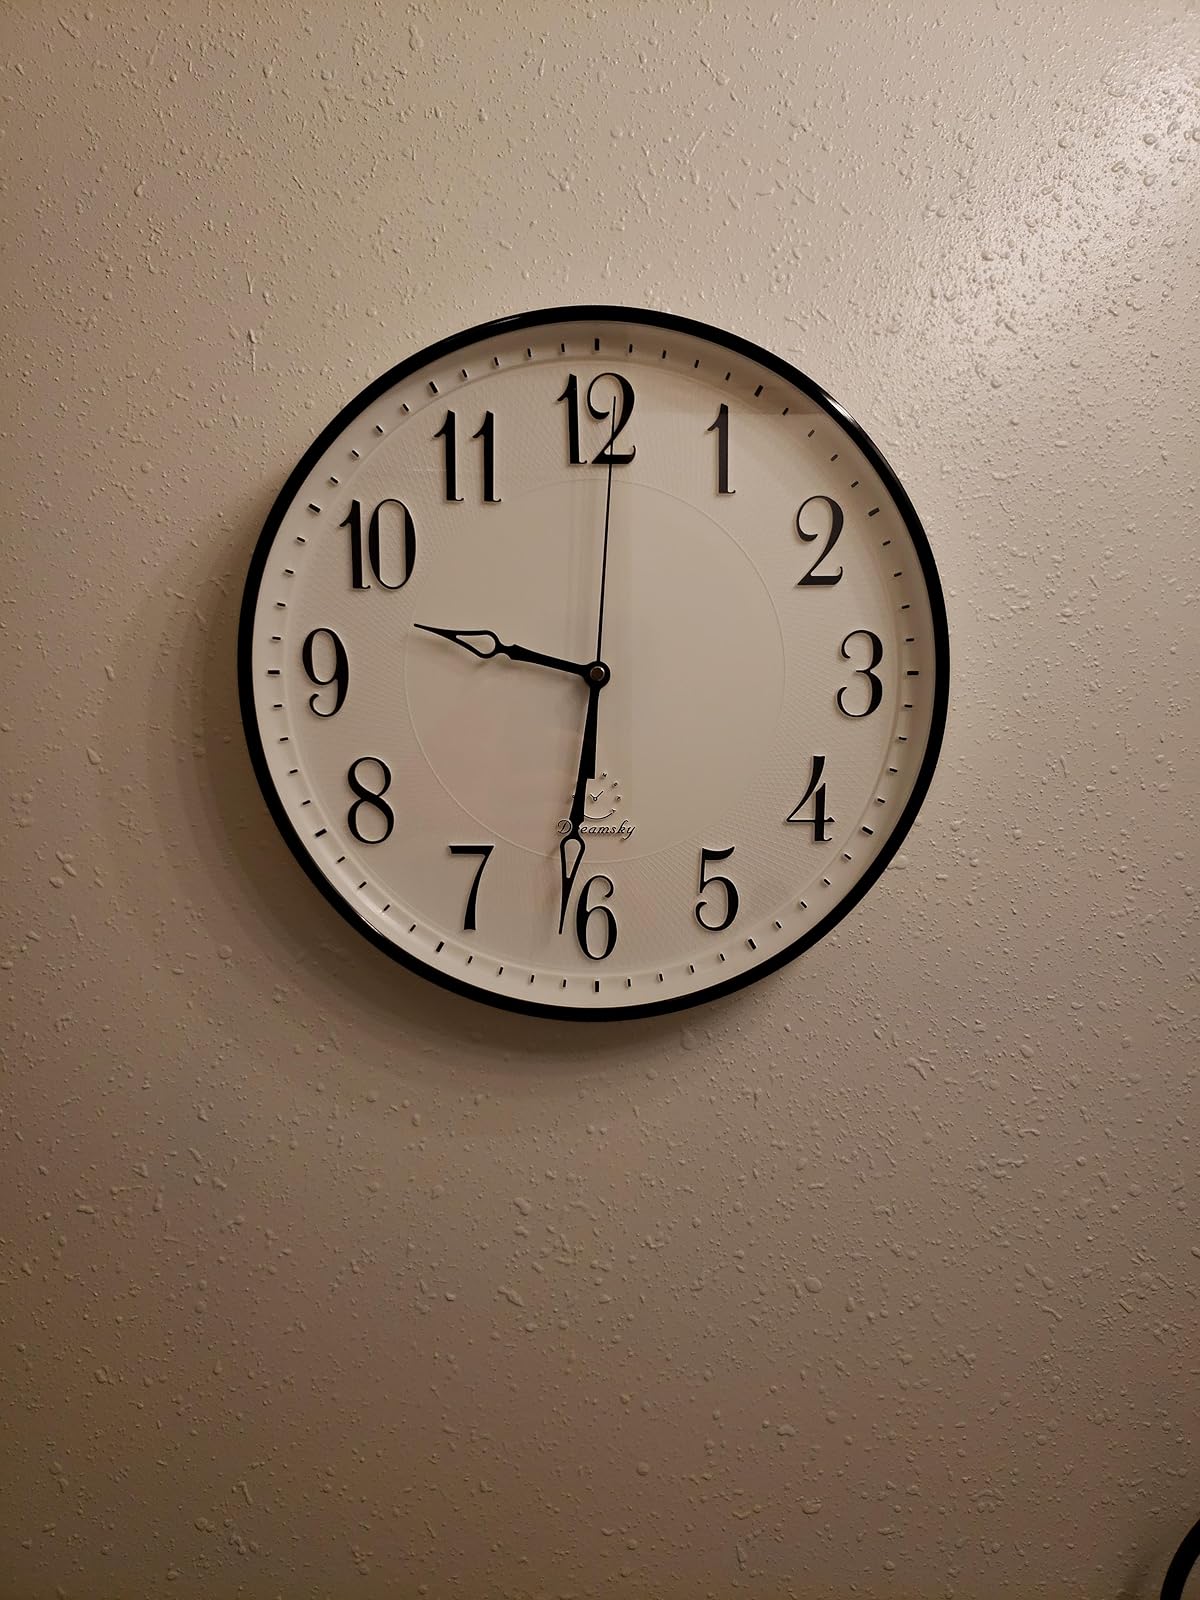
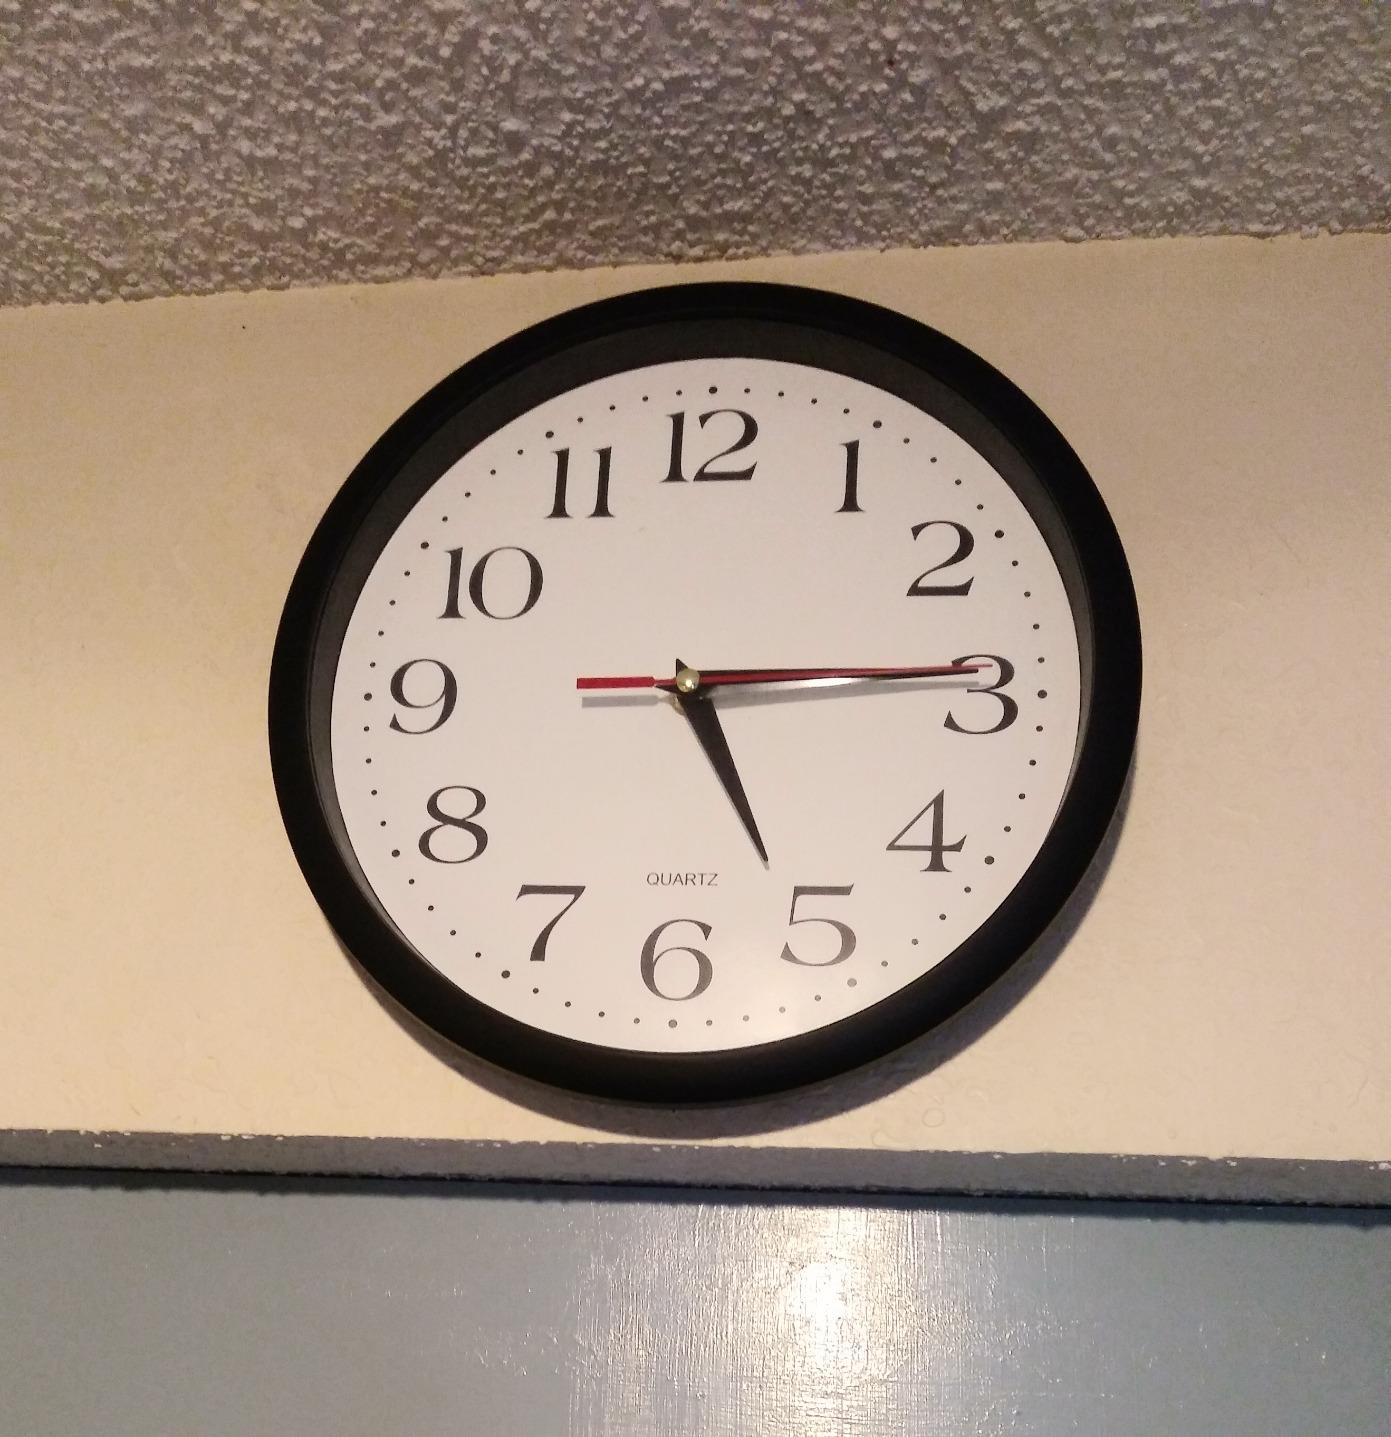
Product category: clock
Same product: no